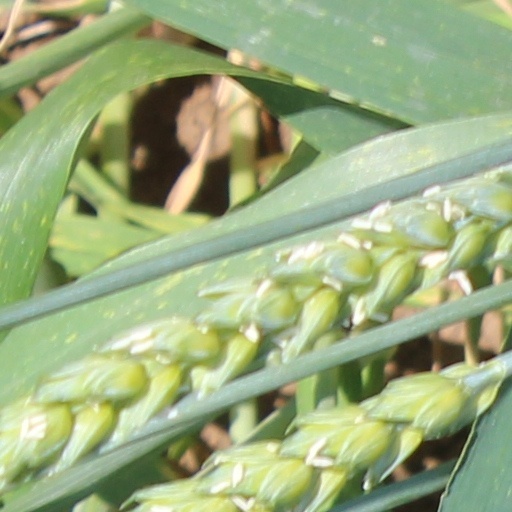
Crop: wheat